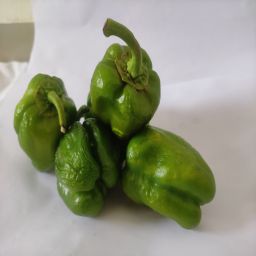
Crop: Bell Pepper
Quality: Ripe